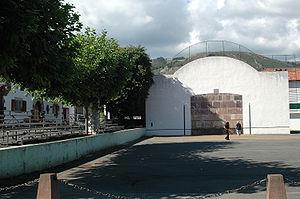
Saint-Martin-d'Arrossa est une commune française située dans le département des Pyrénées-Atlantiques, en région Nouvelle-Aquitaine.